Vance Drummond

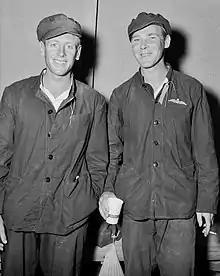
Two men in dark overalls and caps

On 23 October 1950, while a student with No. 1 Flying Training School in Point Cook, Victoria, Drummond ditched his CAC Wirraway into Lake Corangamite during a low-level exercise. He was at an altitude of when he went to adjust his compass and accidentally knocked his control column forward, causing the Wirraway to dip and strike the water. Drummond remained with the floating plane for two hours before being rescued by boat. The RAAF investigation found that although Drummond was technically at fault, the "glassy" surface of the water and the awkward position of the compass in the Wirraway were the prime causes of his "aquatic adventure". He was considered an above-average student and was not disciplined for his lapse.